History of Sunderland

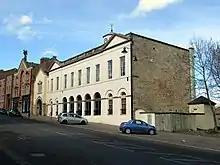
The Exchange Building (1812–14) in High Street East

The world's first steam dredger was built in Sunderland in 1796-7 and put to work on the river the following year. Designed by Stout's successor as Engineer, Jonathan Pickernell jr (in post from 1795 to 1804), it consisted of a set of 'bag and spoon' dredgers driven by a tailor-made 4-horsepower Boulton & Watt beam engine. It was designed to dredge to a maximum depth of below the waterline and remained in operation until 1804, when its constituent parts were sold as separate lots. Onshore, numerous small industries supported the business of the burgeoning port. In 1797 the world's first patent ropery (producing machine-made rope, rather than using a ropewalk) was built in Sunderland, using a steam-powered hemp-spinning machine which had been devised by a local schoolmaster, Richard Fothergill, in 1793; the ropery building still stands, in the Deptford area of the city.